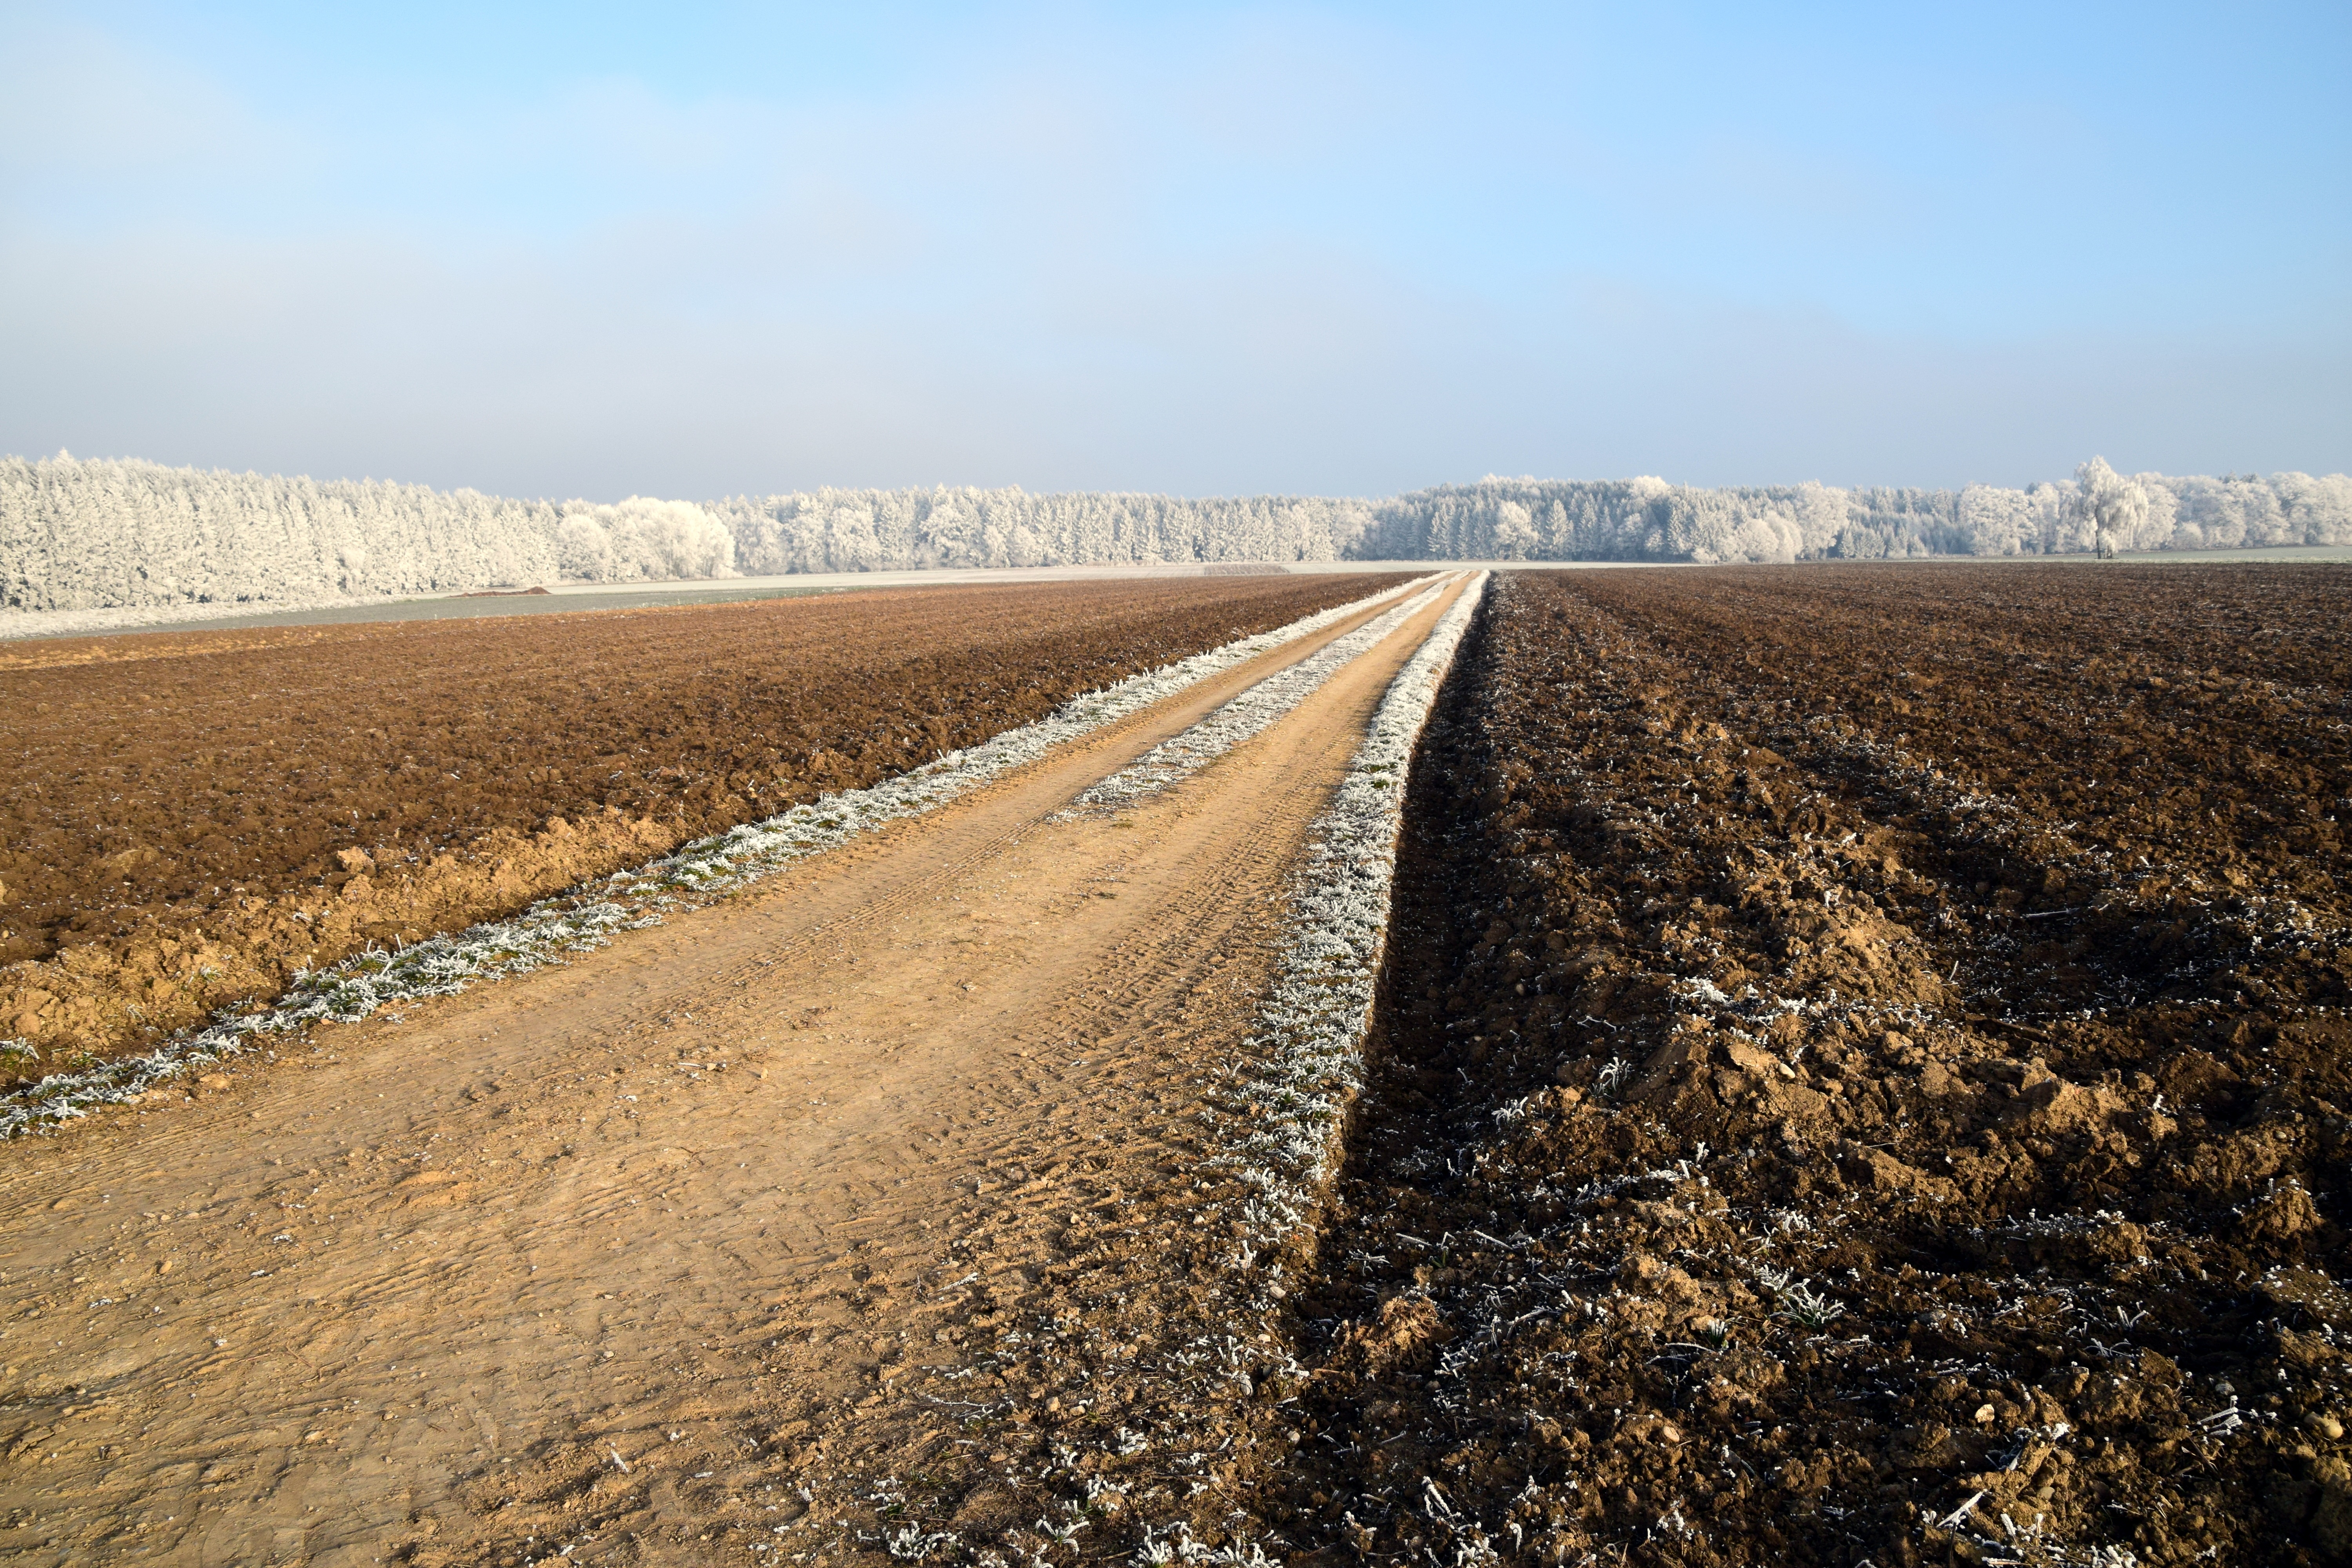
landscape, nature, horizon, cold, track, road, field, prairie, hill, highway, valley, dirt road, soil, agriculture, lonely, lane, plain, background, meditation, infrastructure, plateau, frosty, away, wintry, far, uncertain, forward, rural area, landscape way, grass family, icy future